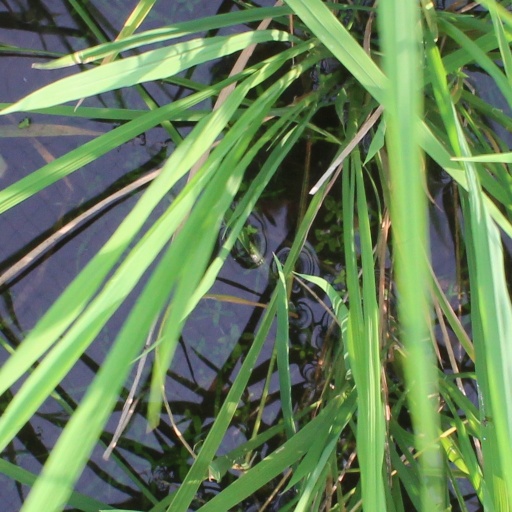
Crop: rice